Poly Bridge 2

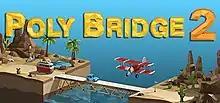
Game header

Poly Bridge 2 is a simulation-puzzle game developed and published by Dry Cactus, with music composed by Adrian Talens. It is the sequel to the critically acclaimed "Poly Bridge". It is available worldwide for Linux, macOS, Microsoft Windows, Android, and iOS.